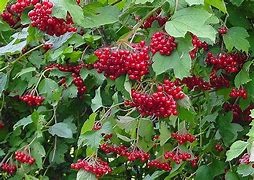
Label: redcurrant